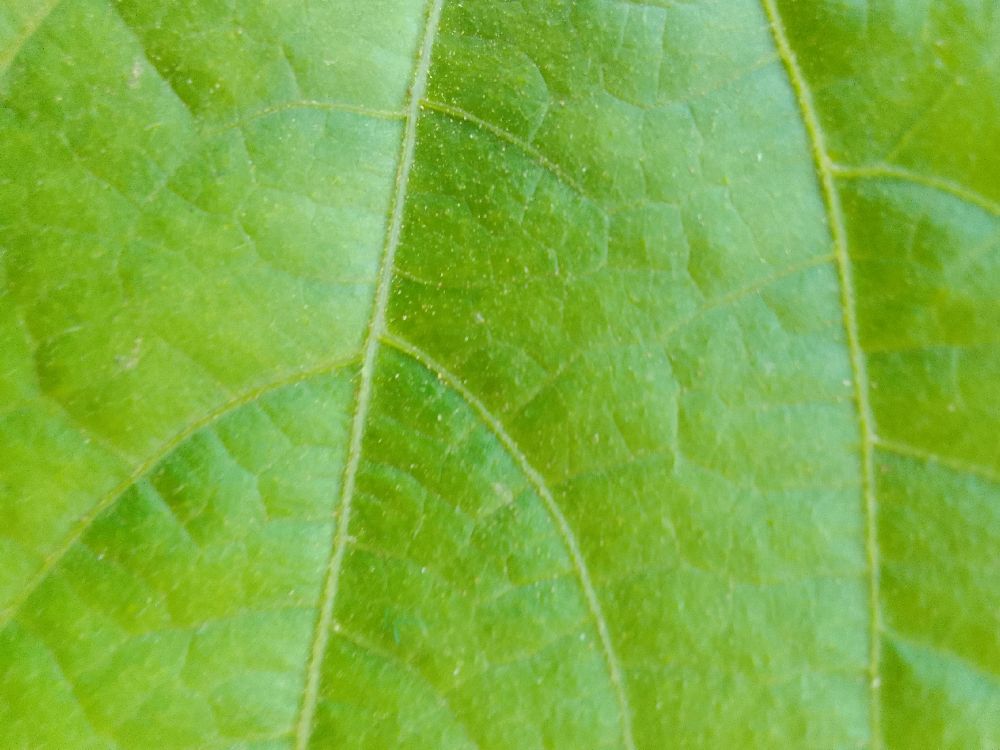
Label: healthy